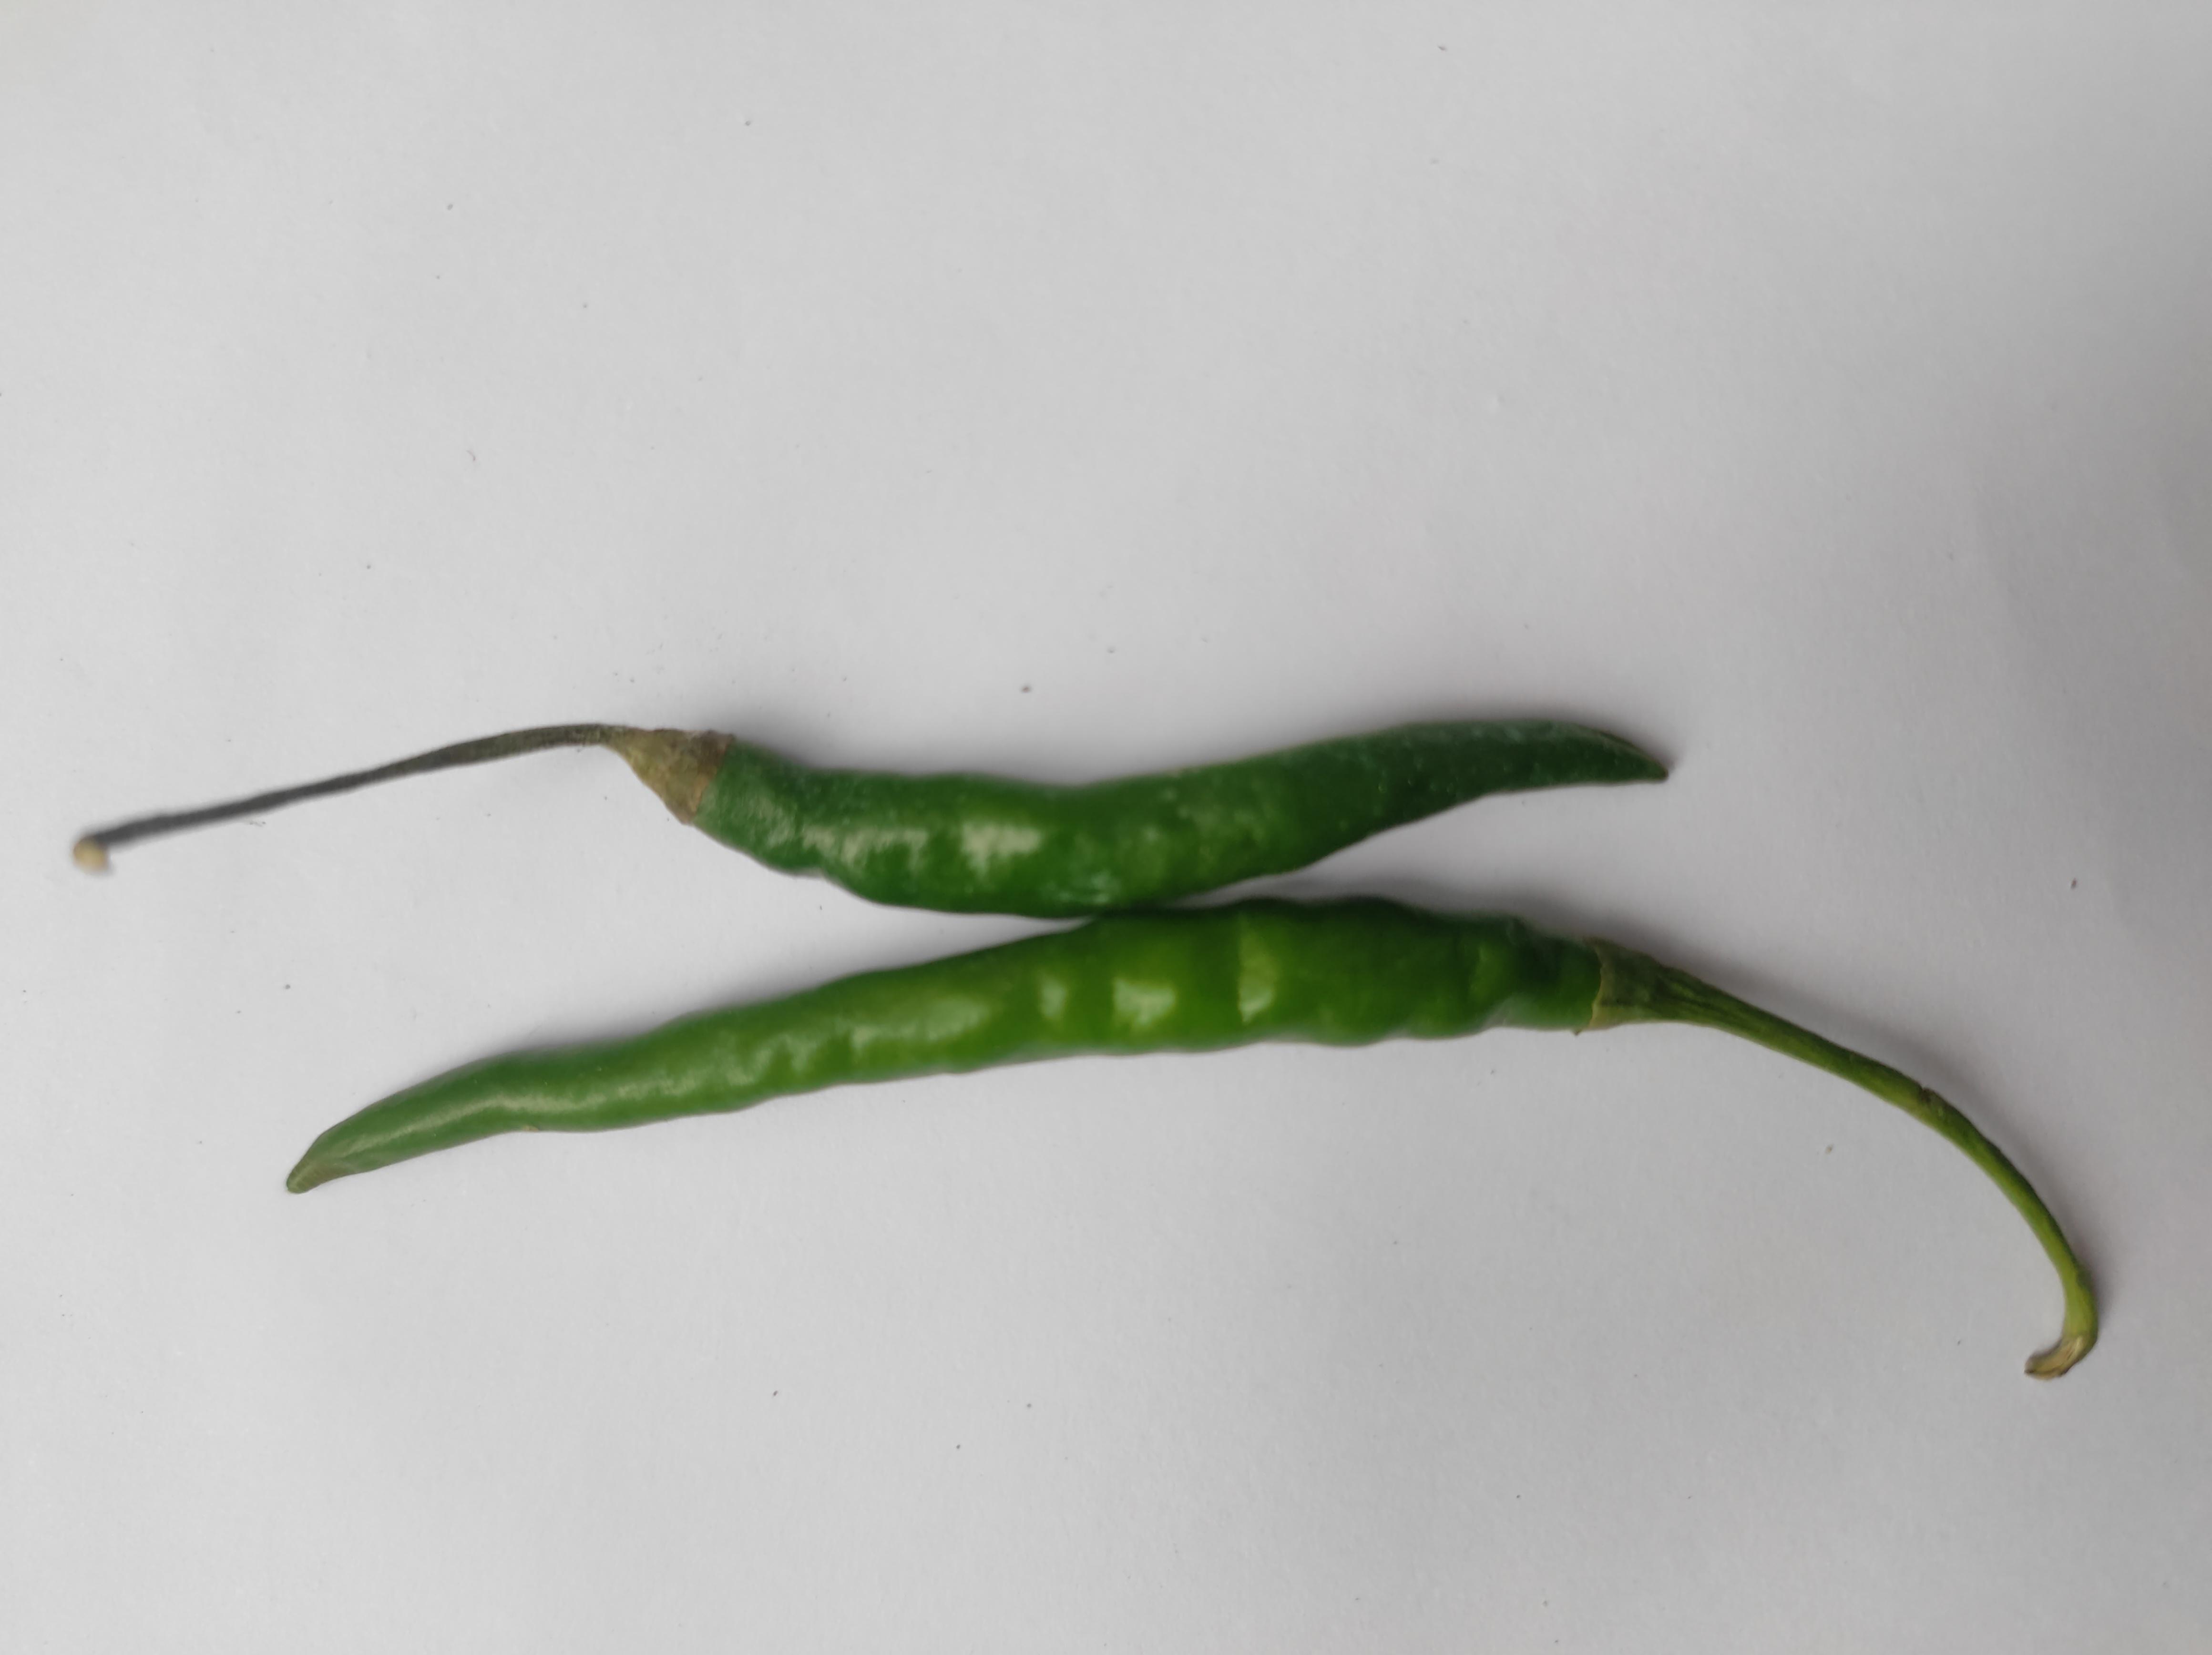
Label: Green Chili